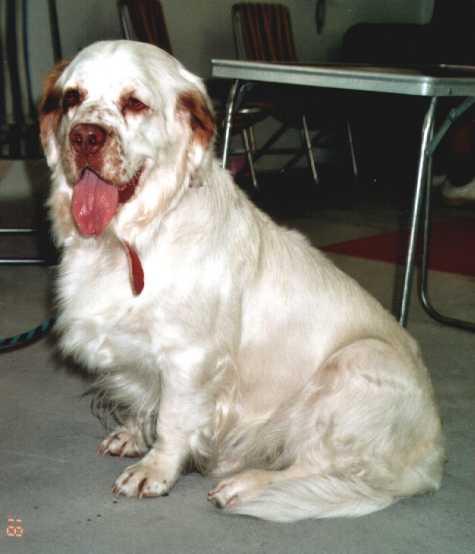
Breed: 235-n000097-clumber